Siemens

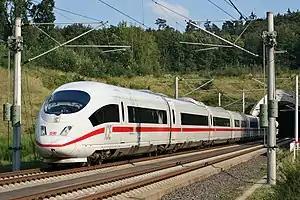
A Siemens Velaro high speed train in service on the Cologne–Frankfurt high-speed rail line

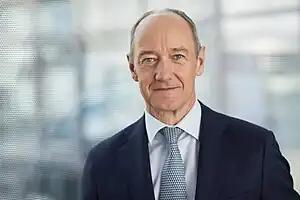
Roland Busch has served as the company's CEO since 2021

Siemens (at the time: Siemens-Schuckert) exploited the forced labour of deported people in extermination camps. The company owned a plant in Auschwitz concentration camp.